Richard Levett

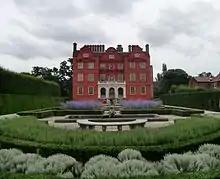
The Dutch House (Kew Palace), home of Sir Richard Levett, later sold to the Royal Family.

Sir Richard Levett's son Richard, also an Alderman (1722) and Sheriff of London, inherited his father's interests, but apparently mismanaged them, filing for bankruptcy in 1730. Consequently, many heirlooms of the Levett family of Sussex passed to the family of the Lord Mayor's daughter and her husband, the Hulse family of Hampshire, and are today at Breamore House, the Hulse family seat. (Alderman Levett, son of the Lord Mayor, died and was buried at Temple Church in 1740).